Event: Nepal Earthquake
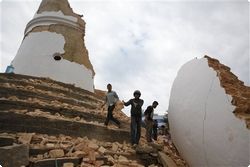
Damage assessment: damage